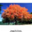
Label: maple_tree